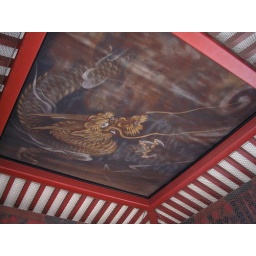
Painting on the underside of the roof over the water fountain for ritual cleansing